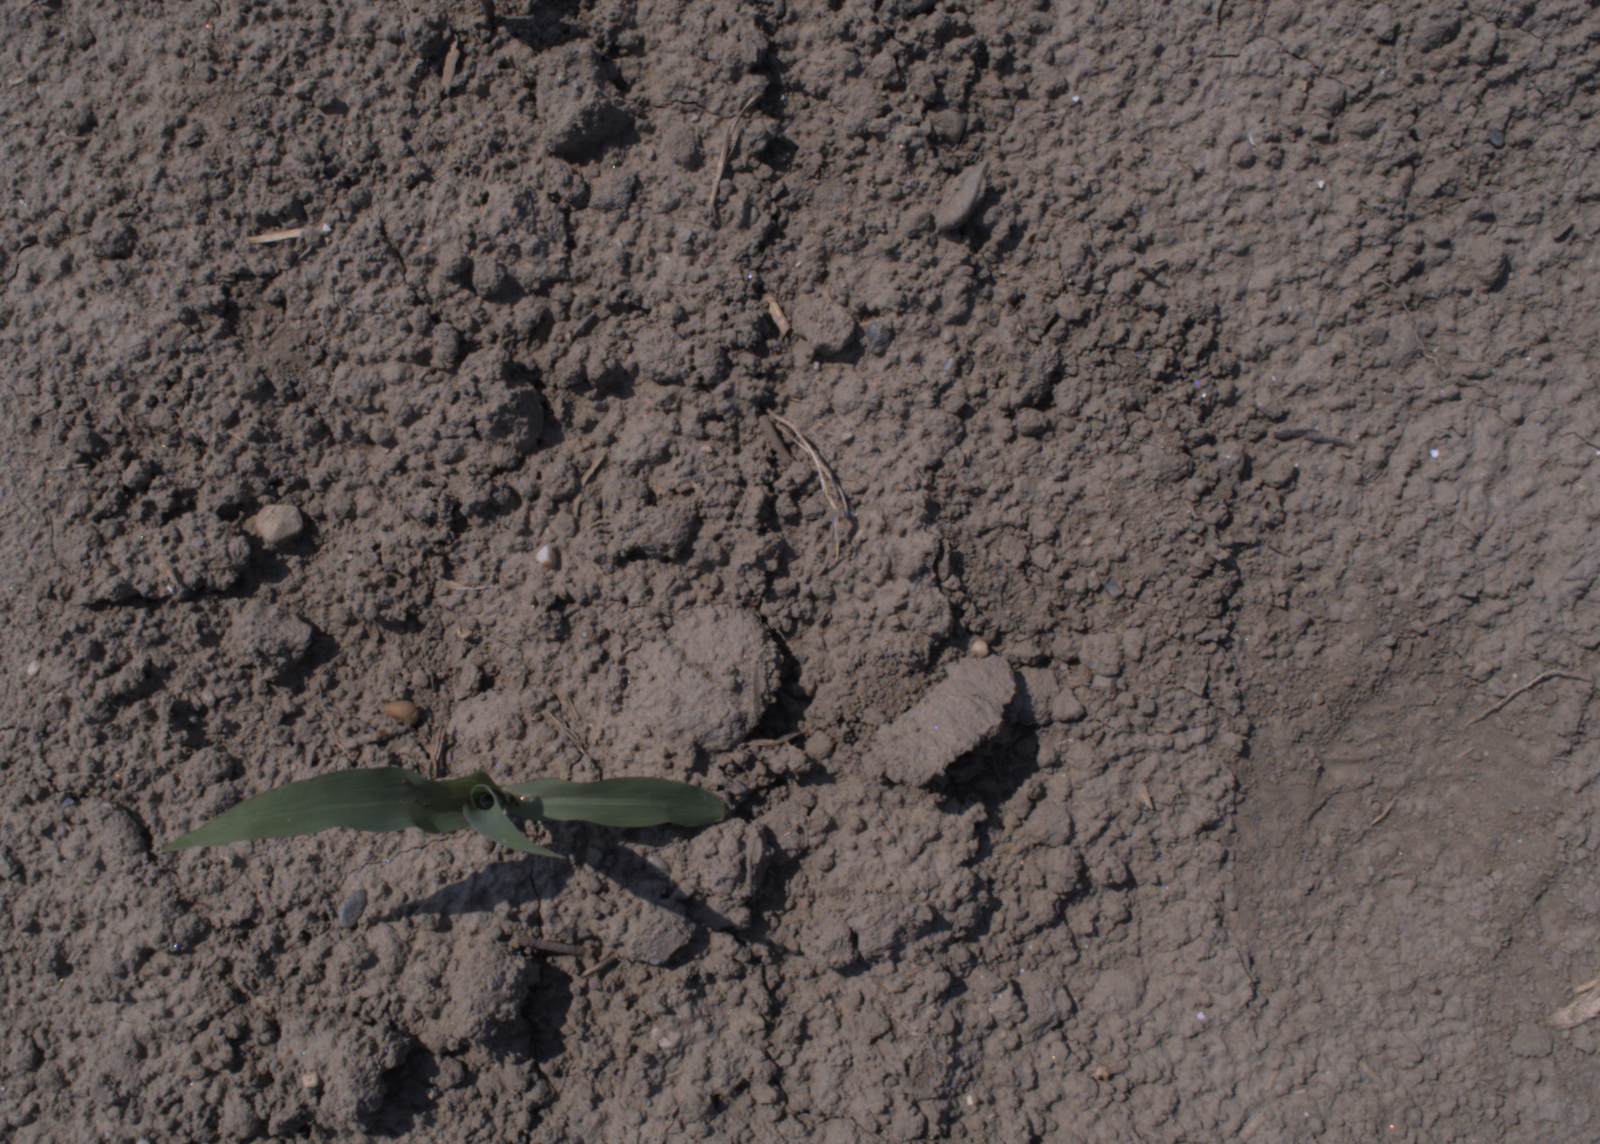
Capture date: 10.08.2020 12:01:29
Weather: sunny
Wind: light
Seeding date: 21.07.2020
Plant canopy height (mm): 930